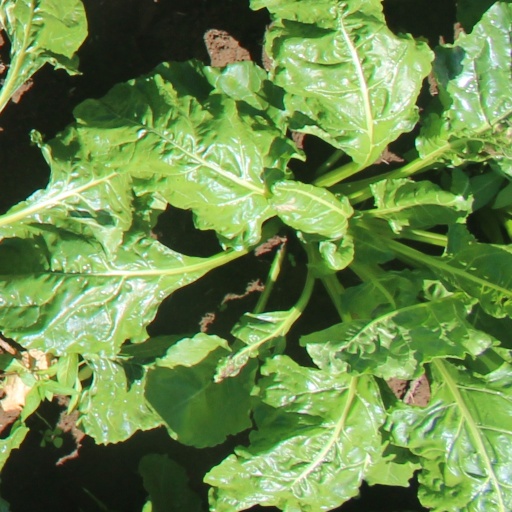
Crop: sugar beet